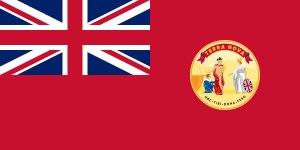
Terre-Neuve-et-Labrador est une province du Canada, située à l'extrême Est du pays, et faisant partie des provinces de l'Atlantique.
Le drapeau de Terre-Neuve-et-Labrador fut introduit en 1980 et fut dessiné par l'artiste terre-neuvien Christopher Pratt. Le drapeau, avec des proportions de 1:2, fut approuvé par la Chambre d'Assemblée de la province canadienne de Terre-Neuve-et-Labrador le 28 mai 1980. Il flotta pour la première fois le Jour de la Découverte, le 24 juin 1980.